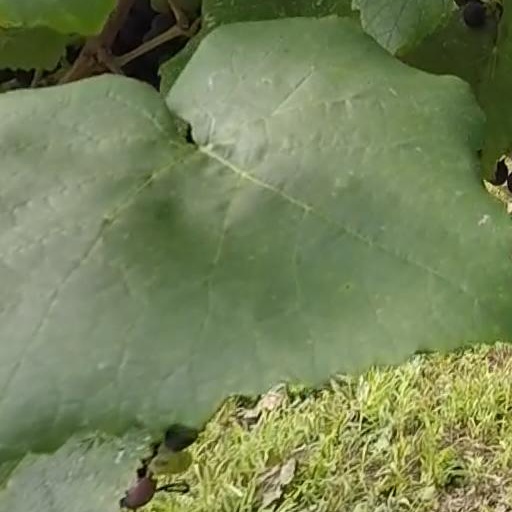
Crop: grape